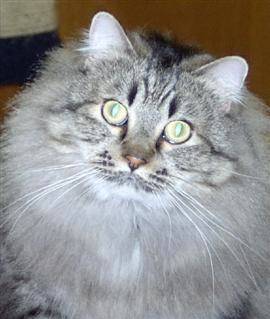
Label: cat